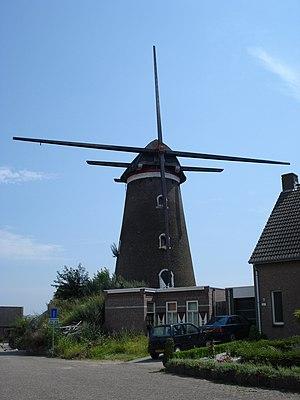
Mill est un village et le chef-lieu de la commune néerlandaise de Mill en Sint Hubert de la province du Brabant-Septentrional situé au nord-est de la région naturelle du Peel. Le 1ᵉʳ janvier 2007, le village compte 6 039 habitants.
Cet article recense les moulins à vent de la province de Brabant-Septentrional, aux Pays-Bas.